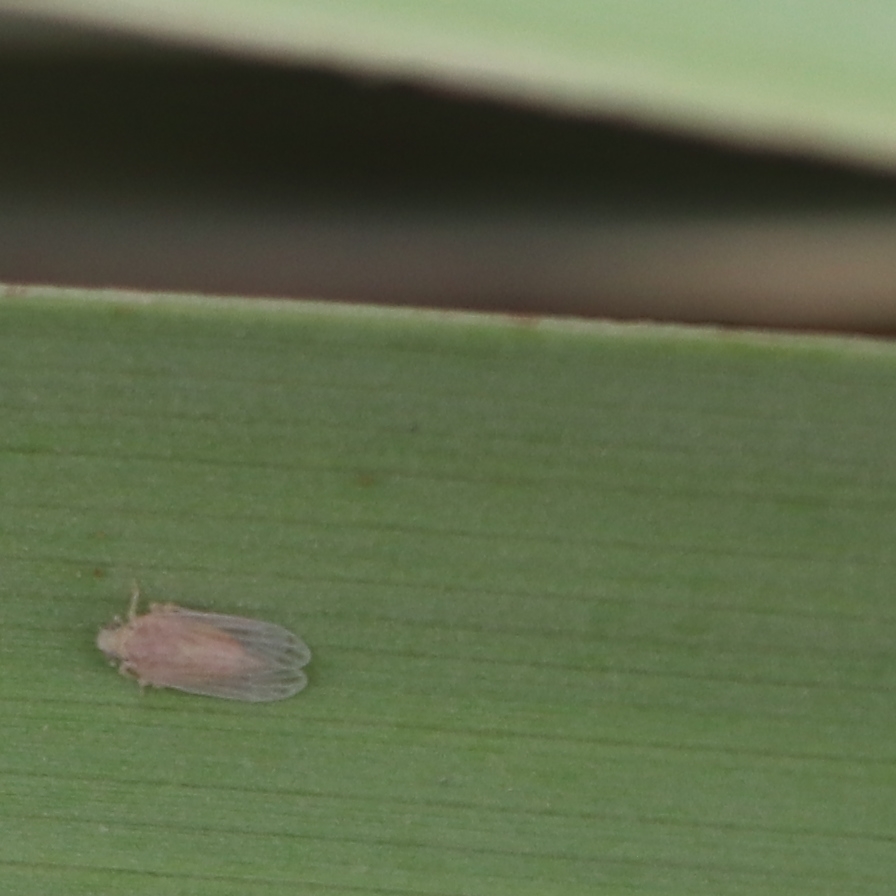
Label: Bug